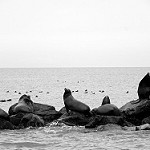
Label: B & W